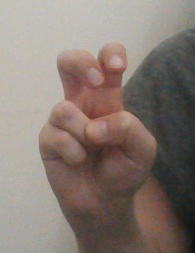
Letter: toot